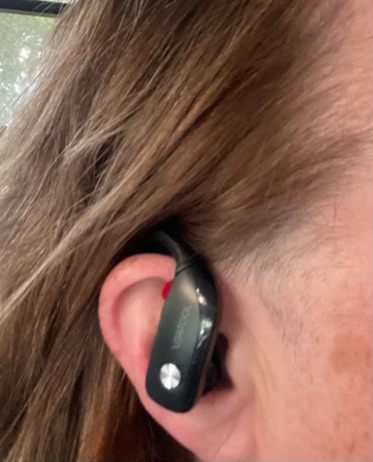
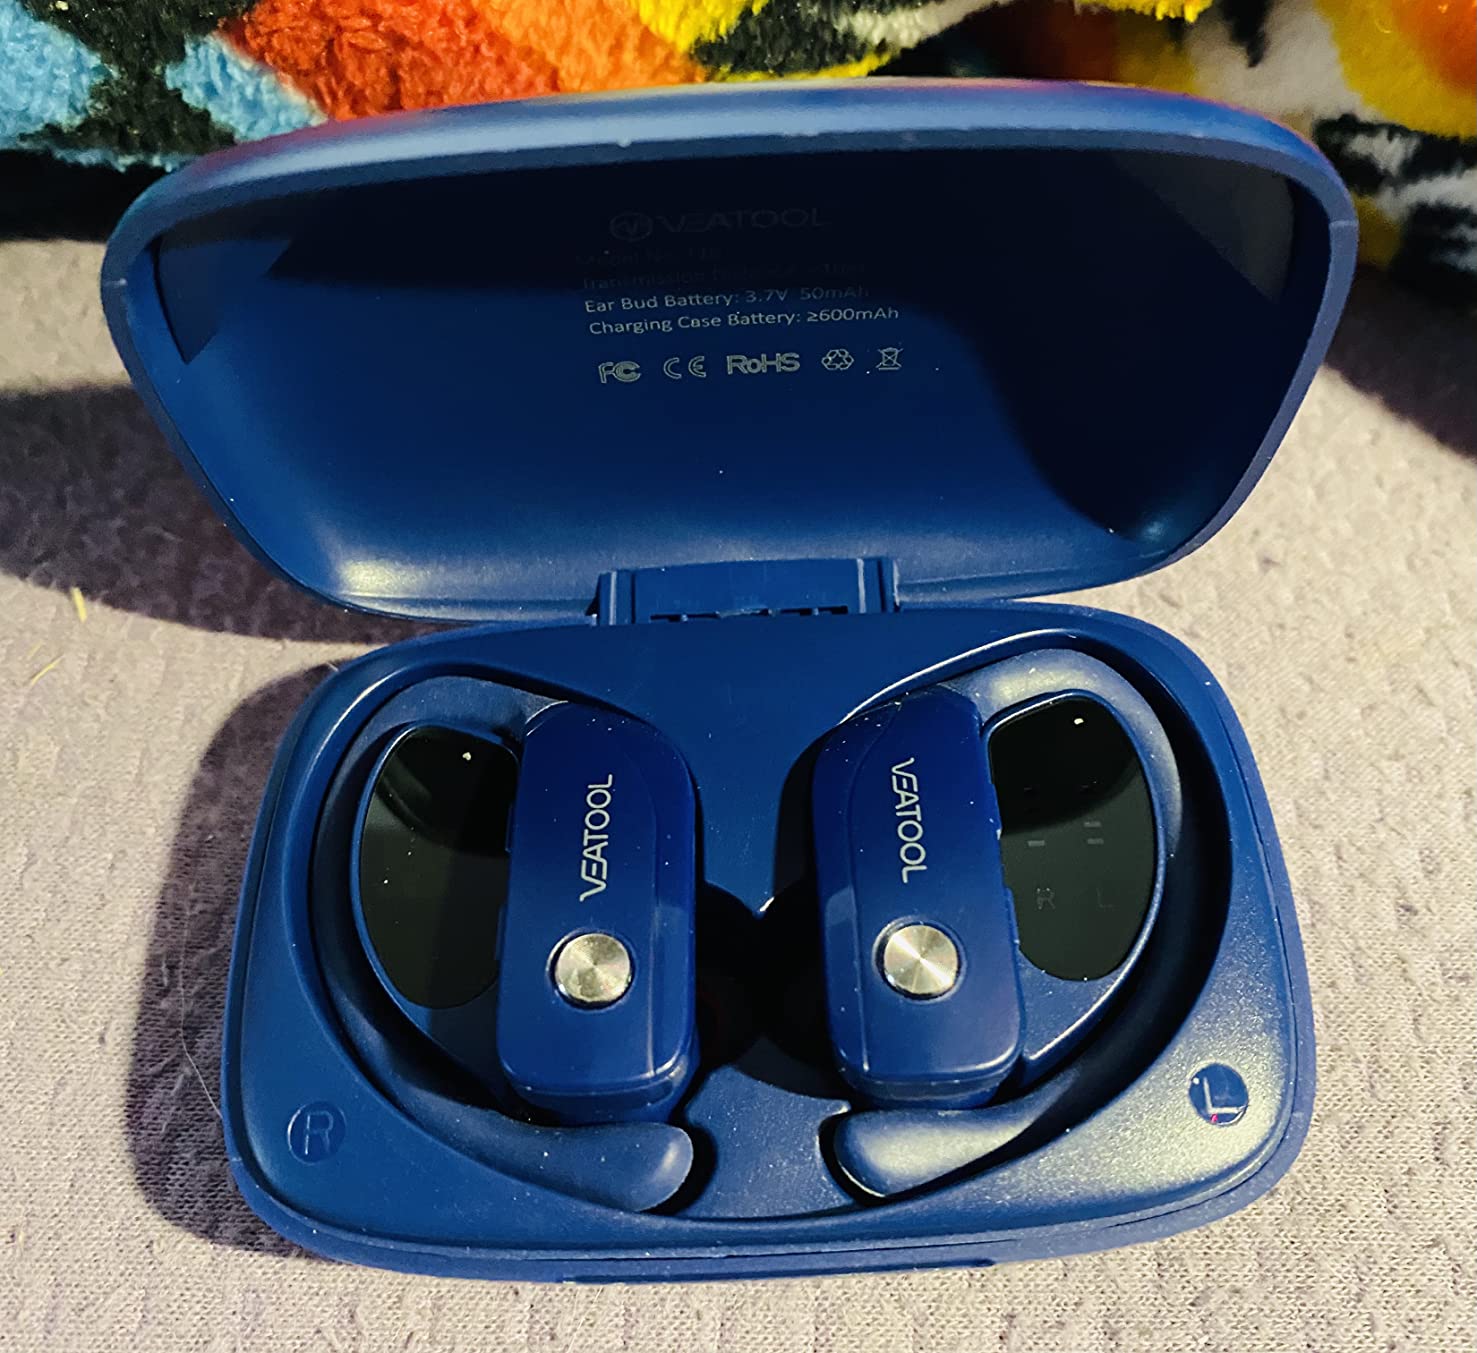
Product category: earbuds
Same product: no